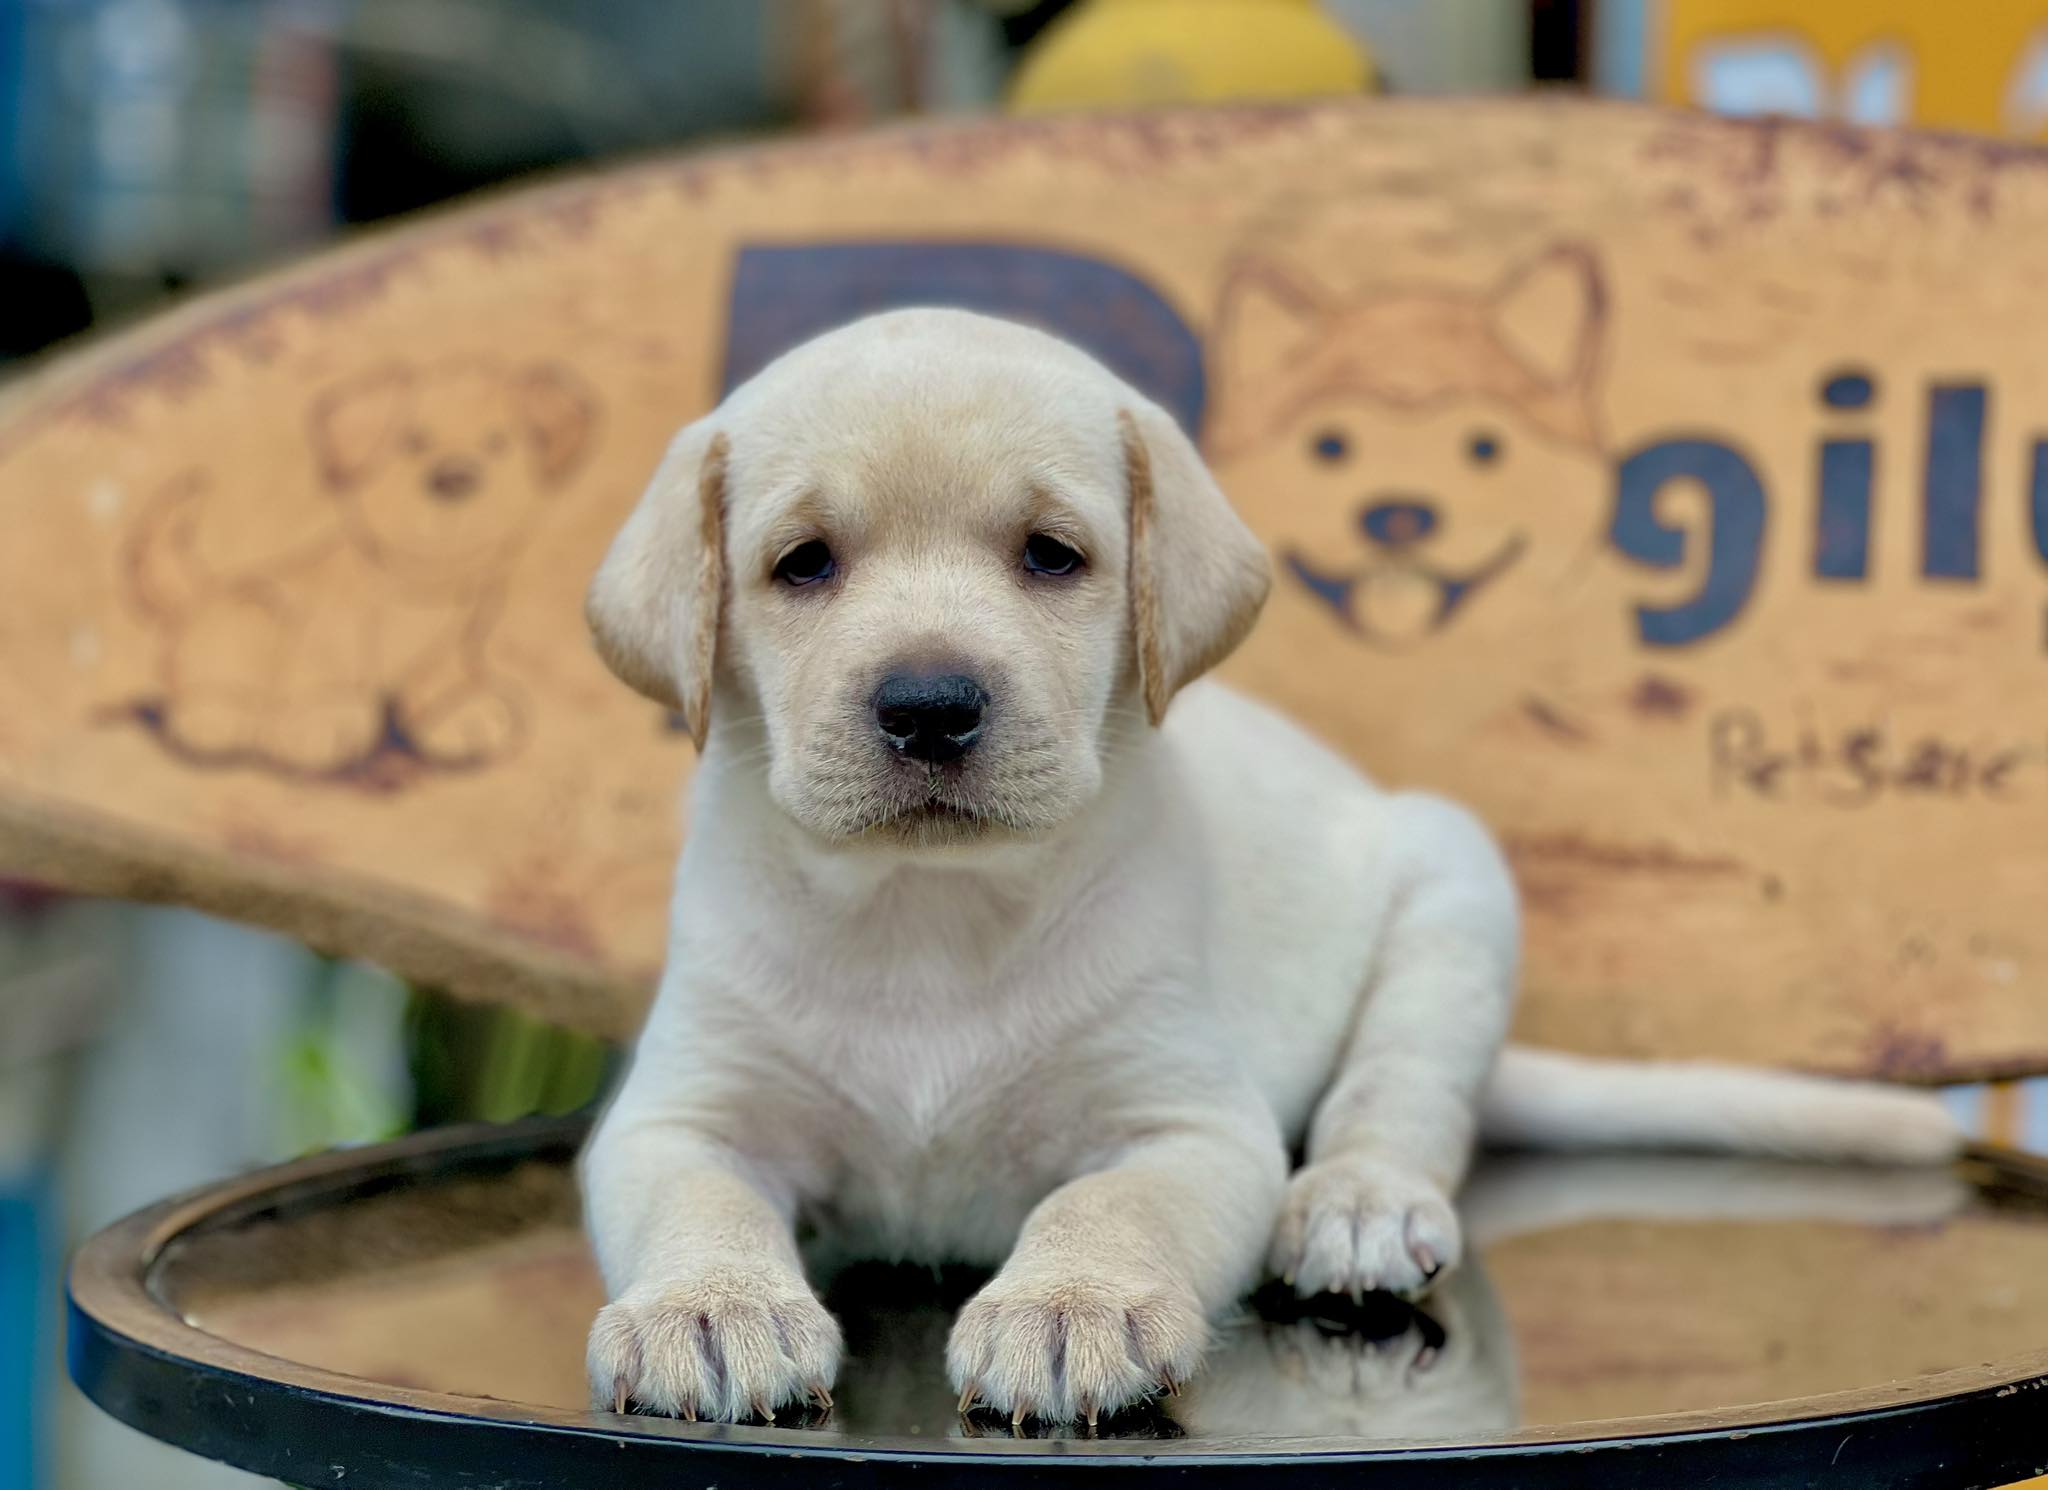
dogs, labrador, dog, eye, dog breed, carnivore, companion dog, fawn, snout, whiskers, terrestrial animal, Pet supply, sporting group, plant, photo caption, canidae, paw, fur, wildlife, font, working animal